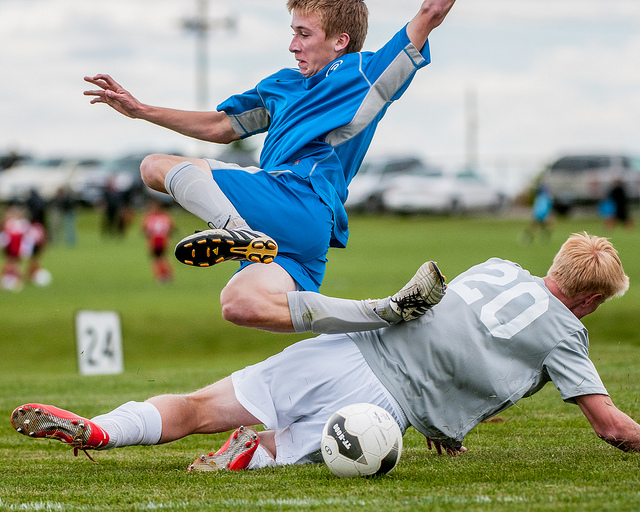
hai cầu thủ đang tranh chấp bóng ở trên sân